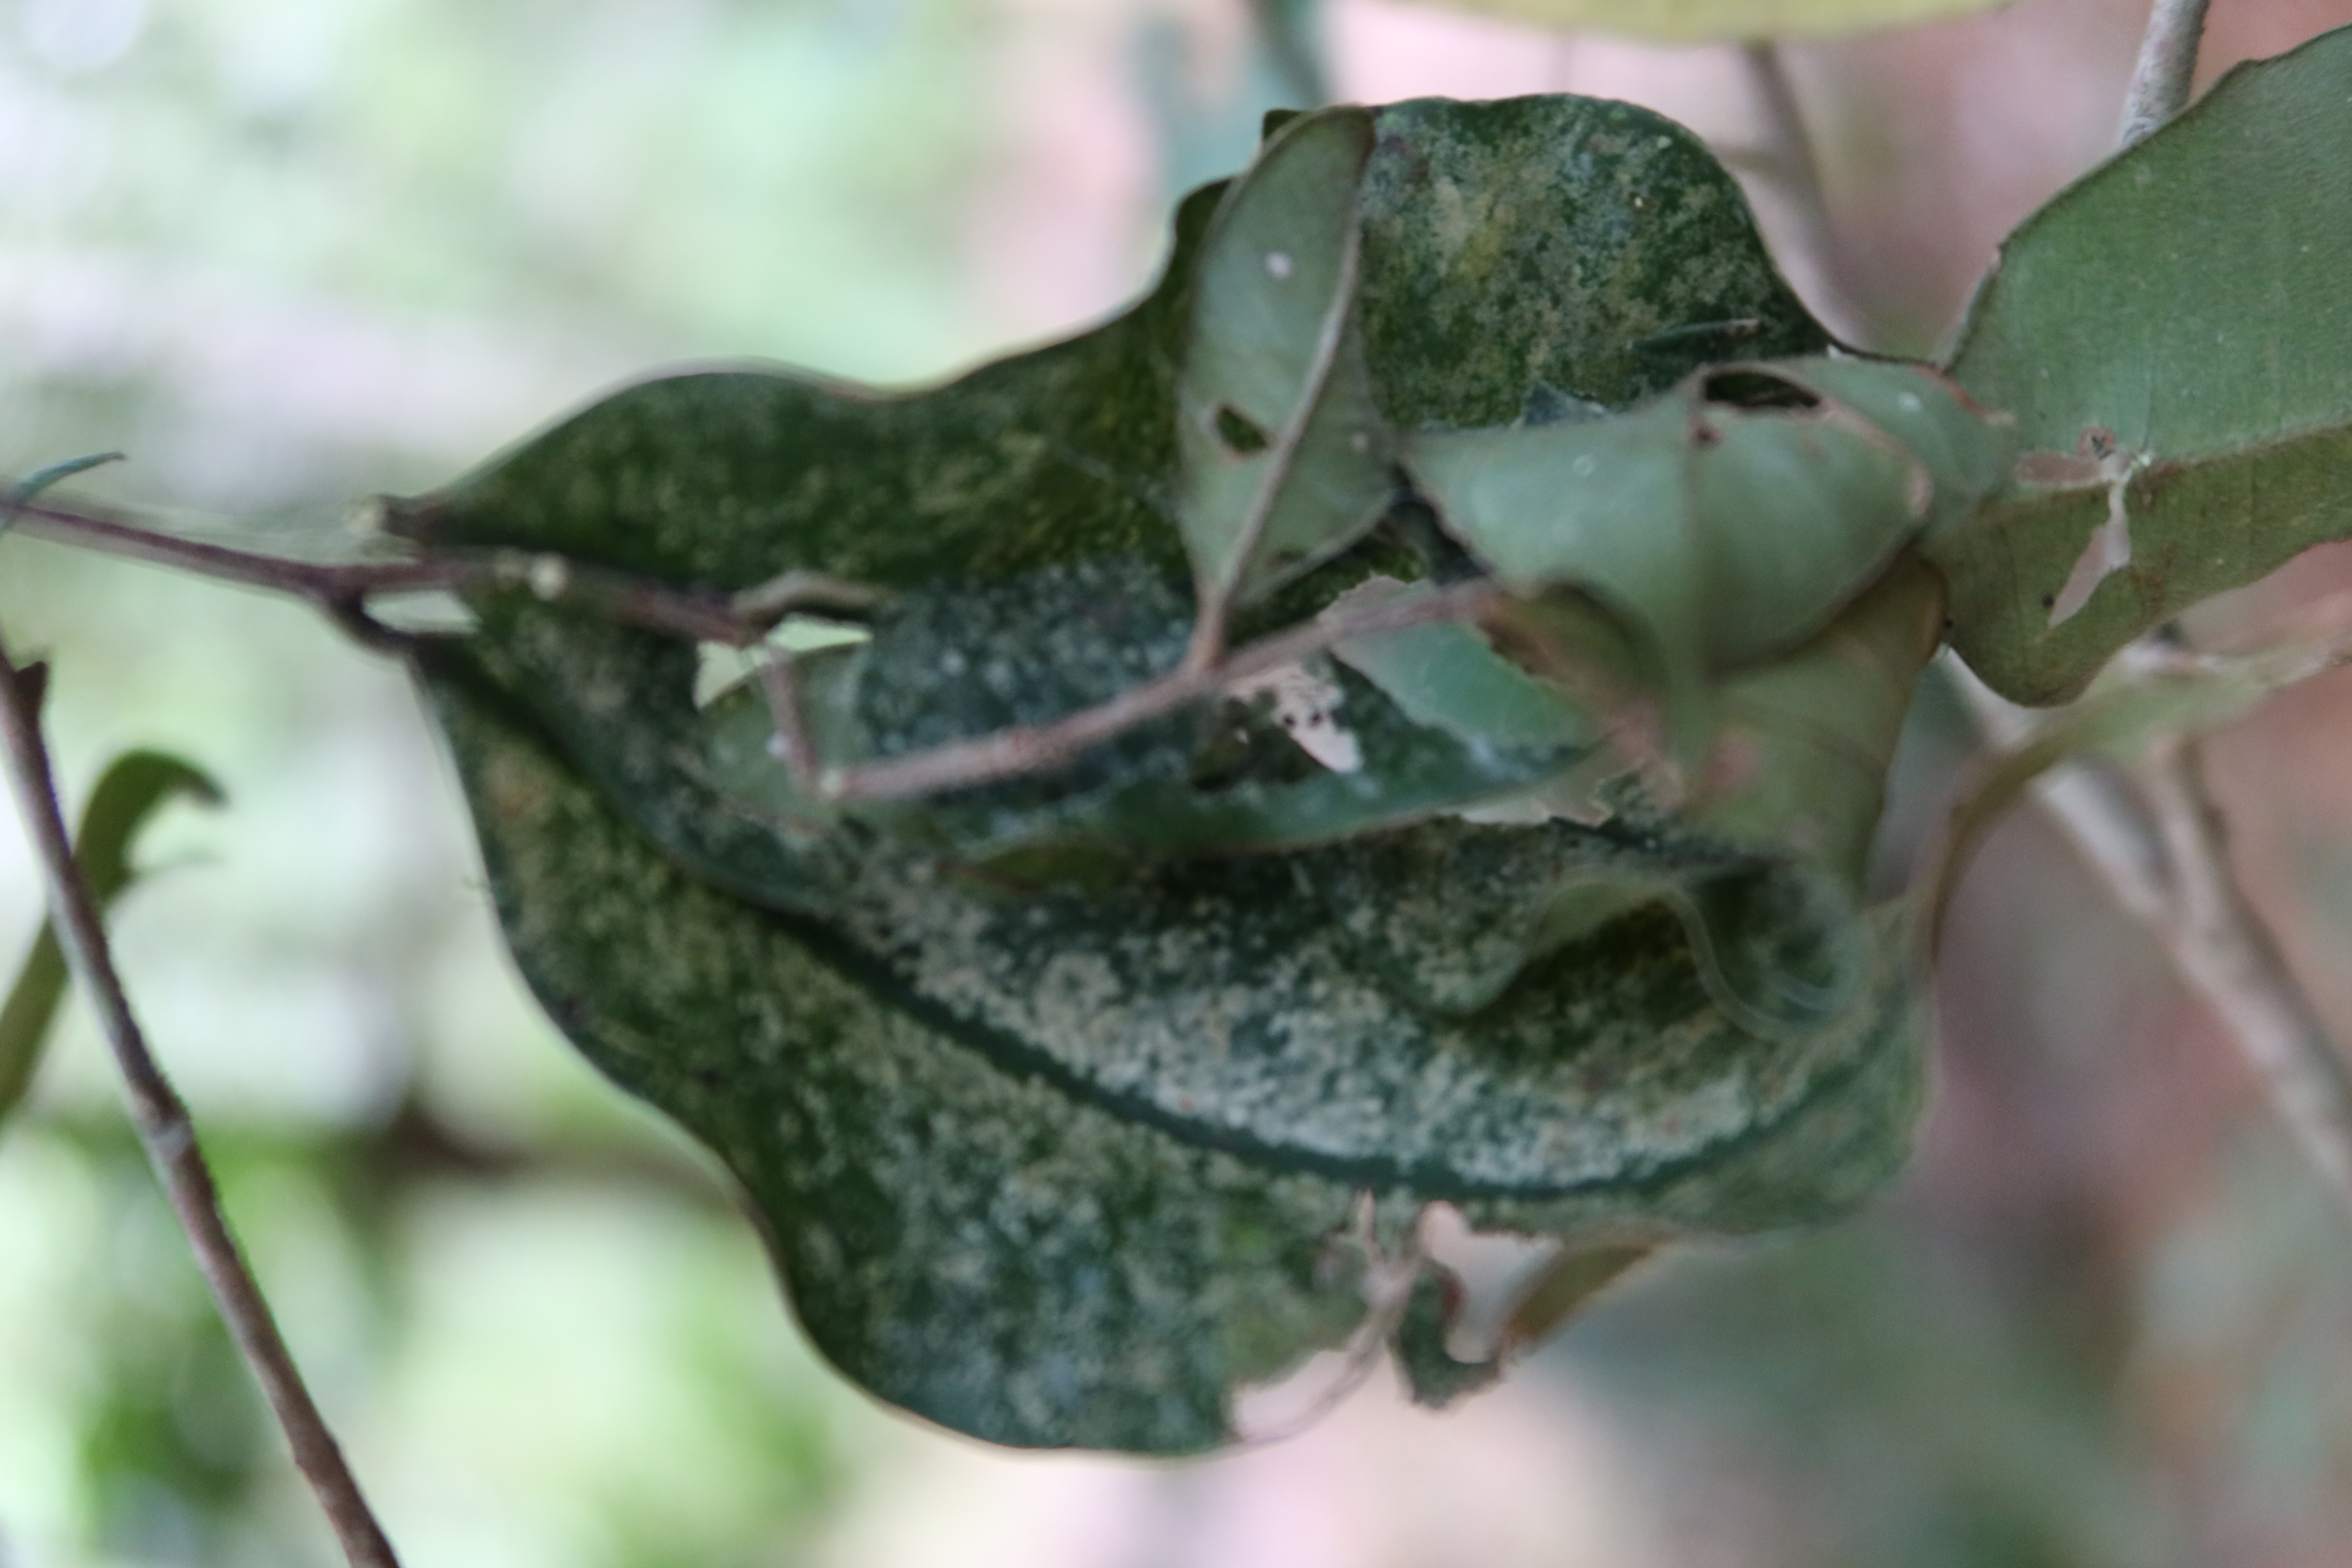
Label: Powdery mildew